In memoriam segment

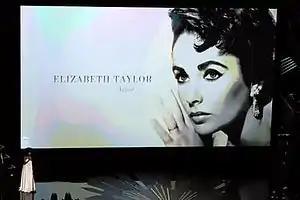
Esperanza Spalding (lower left) performing during the "In Memoriam" segment at the 84th Academy Awards (February 26, 2012)

An in memoriam segment is a memorial to the people, of one particular field or industry, who have recently died. Typically, such memorials air on television, mostly during awards ceremonies. These segments consist of images or video clips of the recently departed individuals, edited together into a montage and usually accompanied by music. These memorials have been featured in such places as the Oscars, the Emmys, the Grammys, the Tonys, the Olivier Awards, the SAG Awards, BBC Sports Personality of the Year, and even the NFL during Super Bowl week. The segment has always been followed by a commercial break.